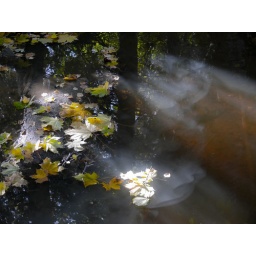
Autumn sun rays filtered by trees hitting the forest pond surface